State Council of Heraldry

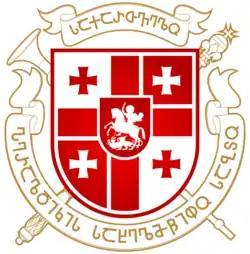
Logo of the State Council of Heraldry at the Parliament of Georgia

The State Council of Heraldry at the Parliament of Georgia ("sakartvelos parlamentan arsebuli heraldikis sakhelmtsipo sabcho") is a heraldic authority in Georgia, established at the Parliament of Georgia on February 29, 2008. Located in Tbilisi, the council advises the government of Georgia on all matters related to heraldry. The council is headed by a chairman who is appointed (and dismissed) by the chairperson of the Parliament of Georgia. Since its creation in 2008, the council has been chaired by Eldar Shengelaya. Mamuka Gongadze is deputy chairman of the State Council of Heraldry at the Parliament of Georgia.